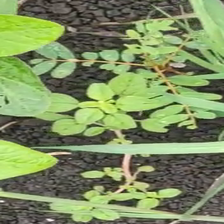
Weed species: Sicklepod_(Senna obtusifolia)